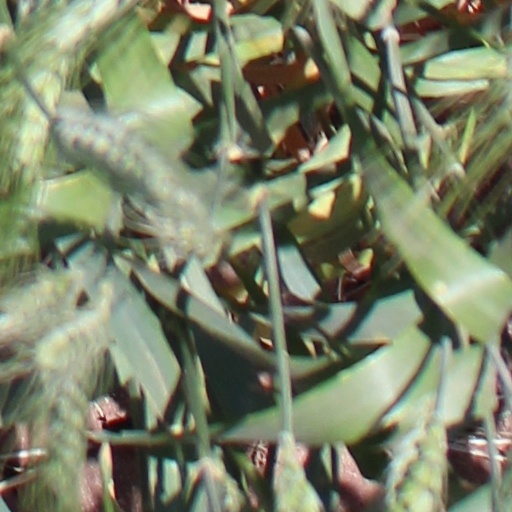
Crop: wheat